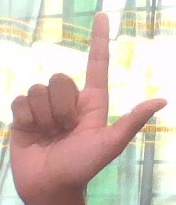
ASL sign: L